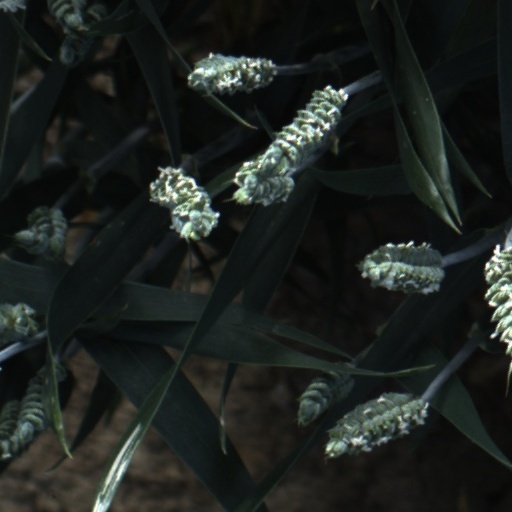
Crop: wheat